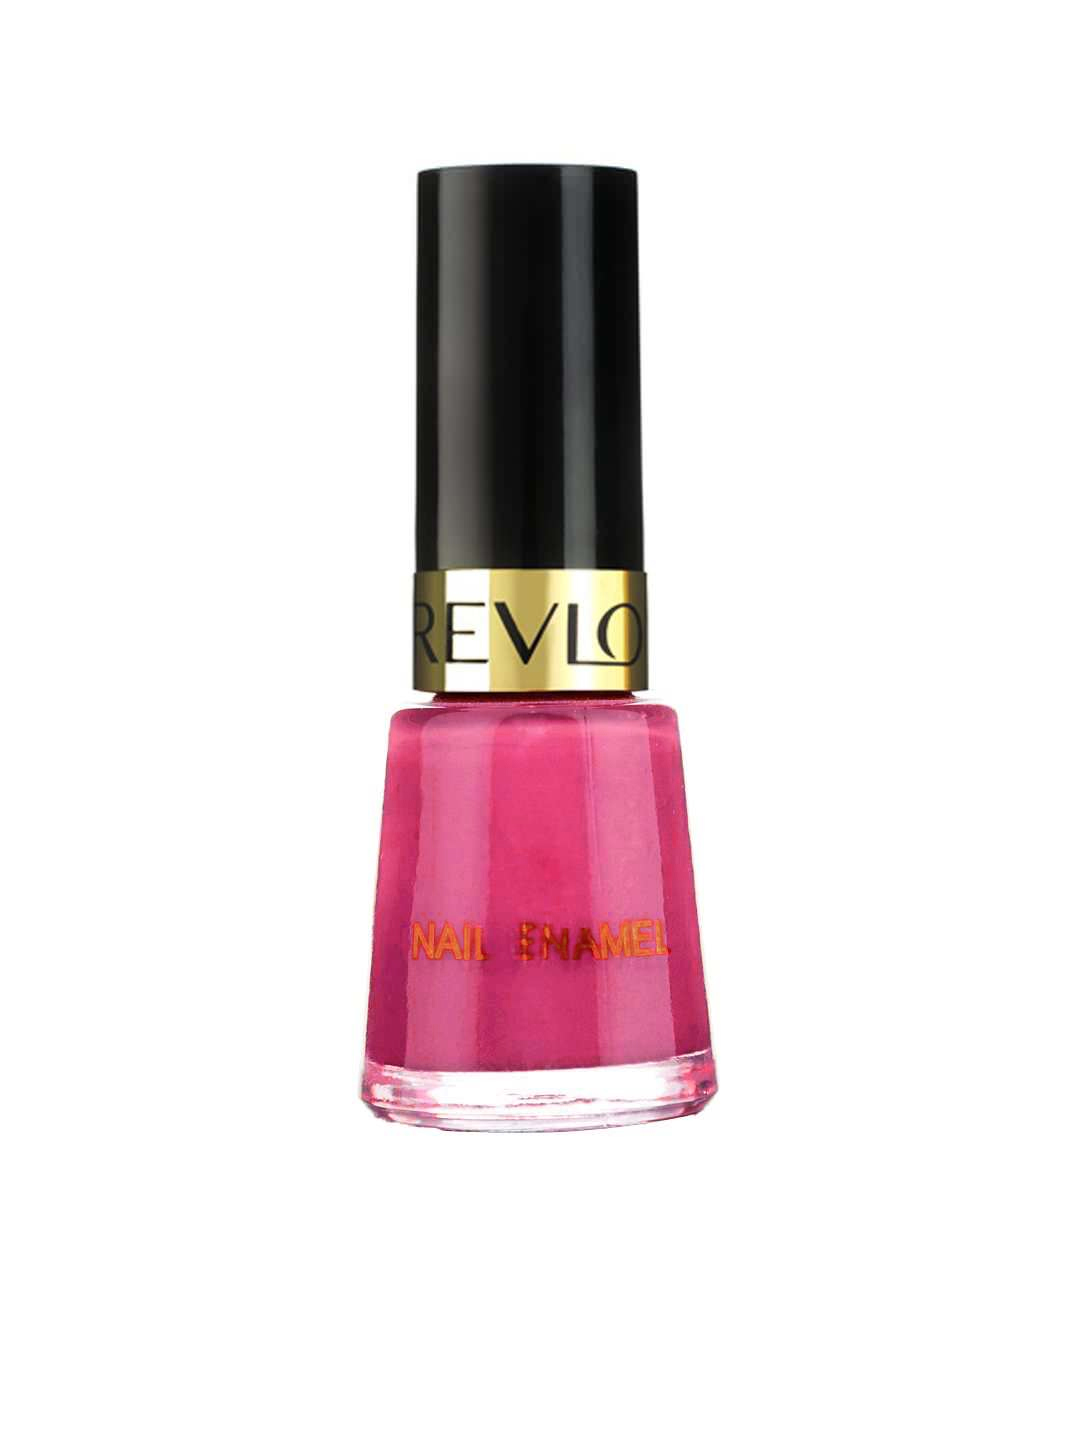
Revlon Fuchsia Fever Nail Polish 368
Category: Personal Care / Nails / Nail Polish
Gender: Women
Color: Pink
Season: Spring 2017
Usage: Casual